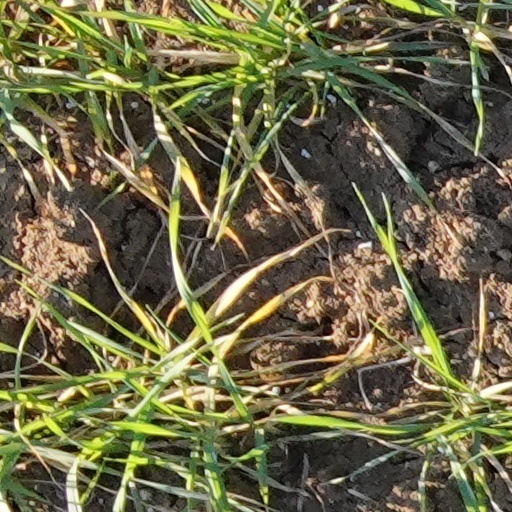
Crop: wheat